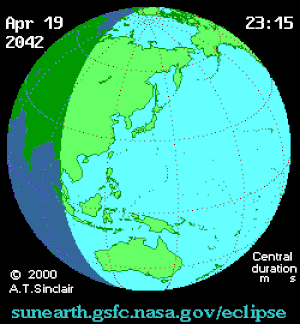
Une éclipse solaire totale aura lieu le 20 avril 2042.